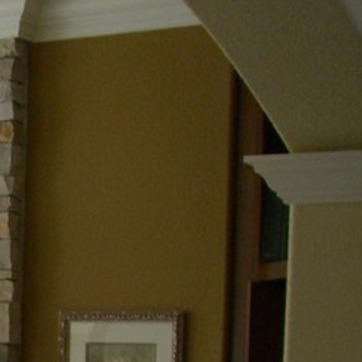
Material: painted